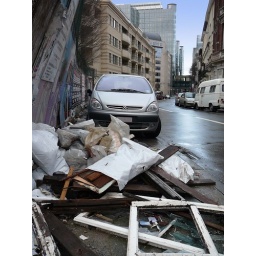
The glass building in the background is the European Parliament.